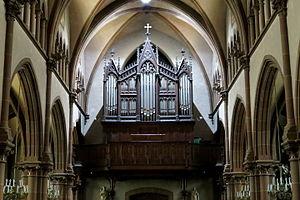
Orgue conçu en 1889 par la manufacture de Boulay/Moselle
La manufacture d'orgues Dalstein-Haerpfer a été fondée en 1863 à Boulay en Lorraine, par Charles Haerpfer et Nicolas Étienne Dalstein.
Pontpierre est une commune française située dans le département de la Moselle et le bassin de vie de la Moselle-Est, en région Grand Est.
Cet article recense les orgues protégés aux monuments historiques en Lorraine, France.